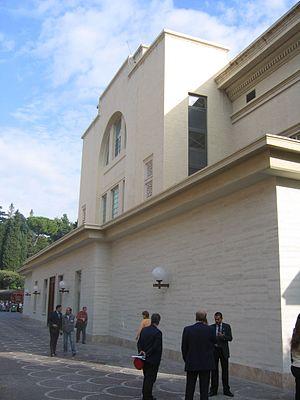
Le transport ferroviaire au Vatican, en italien : Ferrovia Vaticana, décrit le réseau ferroviaire de la Cité du Vatican et les principaux acteurs impliqués dans sa gestion. Il se compose de deux voies ferrées de 300 mètres et de deux embranchements particuliers au sein de la Cité du Vatican. Le chemin de fer du Vatican, est le plus court réseau national de chemin de fer au monde, ne comprenant qu'une seule gare.